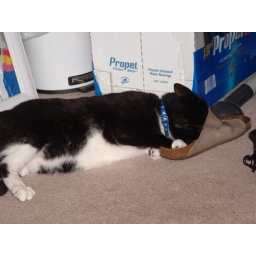
I guess she didn't think my shoes smelled too bad...she played with them anytime I left them in the floor